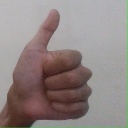
अक्षर: थ